Anti-computer tactics

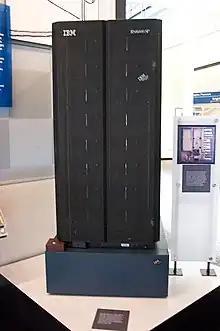
Deep Blue, a famous chess-playing computer that beat world champion Garry Kasparov in a human–computer match

Anti-computer tactics are methods used by humans to try to beat computer opponents at various games, most typically board games such as chess and Arimaa. They are most associated with competitions against computer AIs that are playing to their utmost to win, rather than AIs merely programmed to be an interesting challenge that can be given intentional weaknesses and quirks by the programmer (as in many video game AIs). Such tactics are most associated with the era when AIs searched a game tree with an evaluation function looking for promising moves, often with Alpha–beta pruning or other minimax algorithms used to narrow the search. Against such algorithms, a common tactic is to play conservatively aiming for a long-term advantage. The theory is that this advantage will manifest slowly enough that the computer is unable to notice in its search, and the computer won't play around the threat correctly. This may result in, for example, a subtle advantage that eventually turns into a winning chess endgame with a passed pawn. (Conversely, attempting to lure an AI into a short-term "trap", inviting the play of a reasonable-seeming to humans but actually disastrous move, will essentially never work against a computer in games of perfect information.)